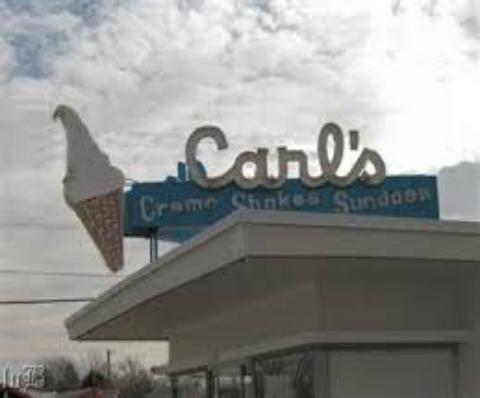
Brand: Carl's Ice Cream
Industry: Food